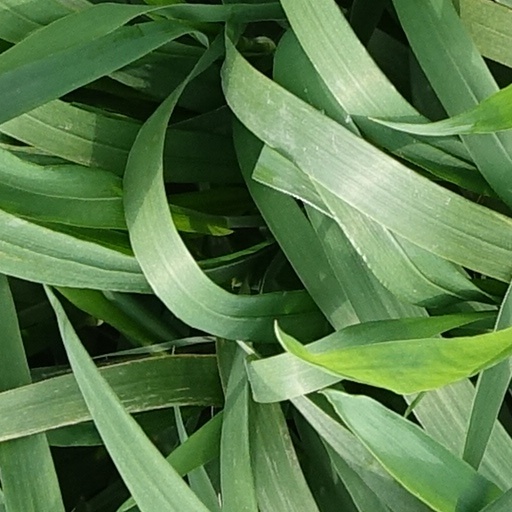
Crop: wheat